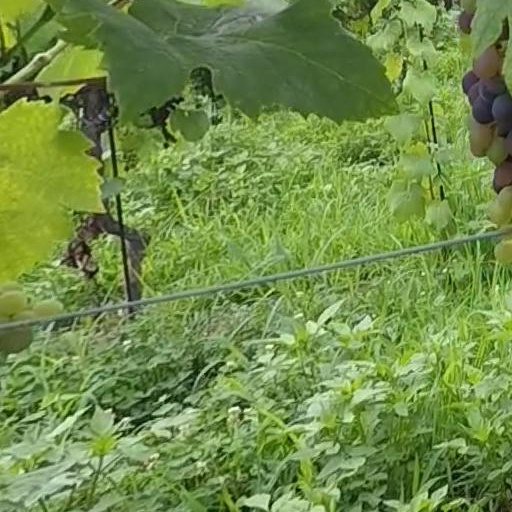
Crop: grape